Justin Grace

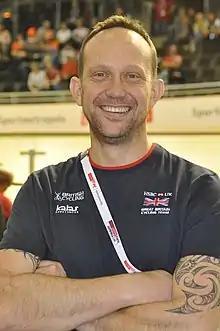
Justin Grace in 2018

Justin Sean Grace (born 9 September 1970) is a New Zealand former racing cyclist and cycling coach. He represented New Zealand at the 2002 and 2006 Commonwealth Games. In 2014, Grace was appointed the national sprint coach for the Great Britain cycling team.